Clayton Bailey

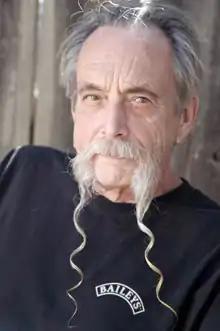
Bailey in 2014

Clayton George Bailey (March 9, 1939 – June 6, 2020), was an American artist who worked primarily in the mediums of ceramic and metal sculpture.